Anna Ilczuk

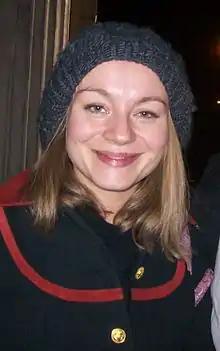
Anna Ilczuk

Anna Ilczuk (born 21 August 1981 in Wrocław, Poland) is a Polish film, television and theater actress, best known for playing in the Polish TV series "Pierwsza miłość" ("First Love").